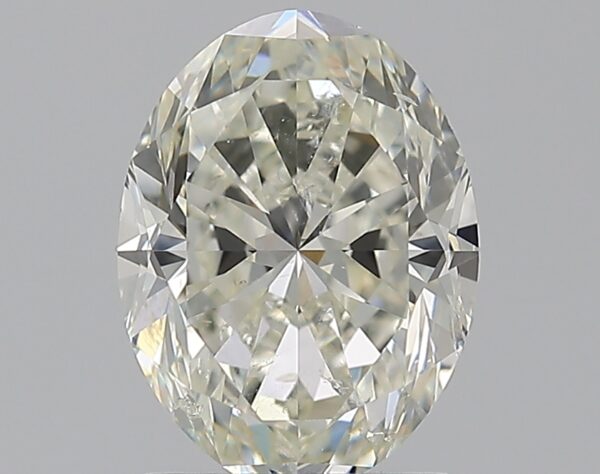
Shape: oval
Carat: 1.51
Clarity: SI2
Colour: K
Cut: VG
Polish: EX
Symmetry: VG
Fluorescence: M
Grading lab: GIA
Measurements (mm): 8.43 x 6.32 x 4.14